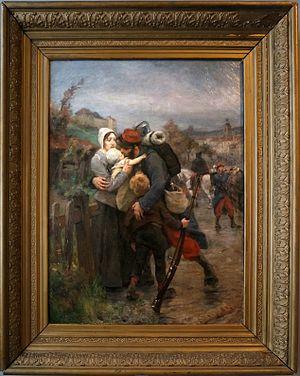
Lors de l'exposition temporaire été 1914 Nancy et la Lorraine dans la guerre au Musée Lorrain. Peinture de V.Prouvé, Les adieux d'un réserviste ou Pour la Patrie , 1887. Huile sur toile. Dépot du musée de l'infanterie de Montpellier. 26e RI.
Émile-Victor Prouvé dit Victor Prouvé, né le 13 août 1858 à Nancy et mort le 15 février 1943 à Sétif, est un peintre, sculpteur et graveur français, membre de l'École de Nancy.
Le plan XVII est un plan militaire de l'Armée française préparé en 1913, applicable à partir du 15 avril 1914 et mis en œuvre le 2 août de la même année, au déclenchement de la Première Guerre mondiale. Il doit son nom au fait d'être le 17ᵉ depuis la fin de la guerre franco-allemande de 1870.
Le 26ᵉ régiment d'infanterie est un régiment d'infanterie de l'Armée de terre française créé sous la Révolution à partir du régiment de Bresse, un régiment français d'Ancien Régime.
Cette page concerne les événements qui se sont produits durant l'année 1887 en Lorraine.